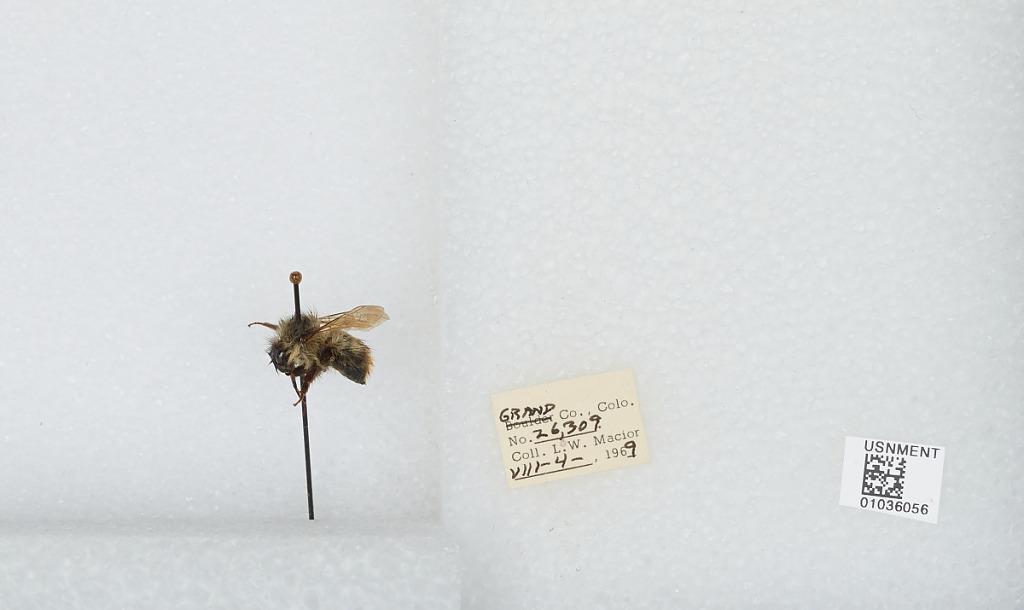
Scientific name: Bombus (Pyrobombus) mixtus Cresson
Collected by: L. Macior
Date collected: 1969-8-4
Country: United States
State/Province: Colorado
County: Grand
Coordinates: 40.073, -106.103